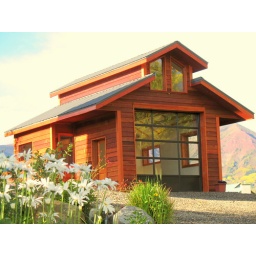
This building is designed for a swim in place pool or spa Large glass area brings in winters warm sun.